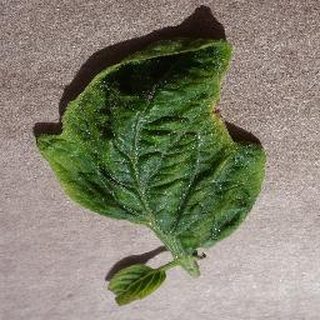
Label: tomato_yellow_leaf_curl_virus